Action on the Polderhoek Spur

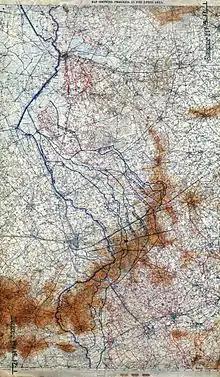

Patrols reconnoitred no man's land and the German positions and found the opposing infantry to be cautious but the German artillery kept up a constant fire. A wireless message was intercepted during the evening of 16 November, alerting the II Anzac Corps that a gas bombardment was to begin at midnight along the corps front. The bombardment from had little effect and two nights later, a German raid on a post near In de Ster Cabaret was repulsed. On the New Zealand front, communications with the rear and artillery emplacements were overcrowded and under observation and the front line was un-prepared for defence.